Uyire Unakkaga

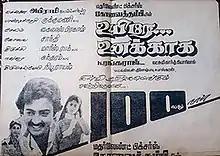
Theatrical release poster

Uyire Unakkaga is a 1986 Indian Tamil language romance film, directed by K. Rangaraj. The film stars Mohan, Nadhiya, Chinni Jayanth and Vijayakumar. It was released on 7 March 1986.